Sarasota Woman's Exchange

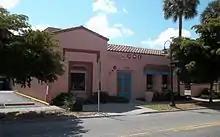
Sarasota Herald building, now the Woman's Exchange, in 2011

The Sarasota Woman's Exchange is an organization in Sarasota, Florida. Founded in 1962, its subsequent expansion prompted several moves in its early years. It finally found a permanent home in 1969 after purchasing and renovating the Sarasota Herald Building.